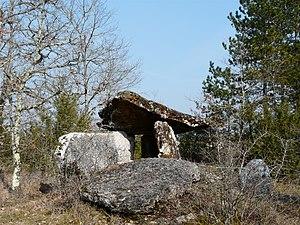
Le dolmen de Peyrelevade, Paussac-et-Saint-Vivien, Dordogne, France.
Le dolmen de Peyrelevade est situé à Paussac-et-Saint-Vivien dans le département français de la Dordogne.